Ayala Triangle Gardens

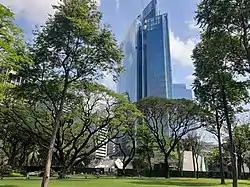
View of Ayala Triangle Gardens North

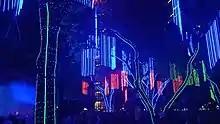
The Gallery of Lights display at the Ayala Triangle Gardens in November 2019.

The Ayala Triangle Gardens is located south of Salcedo Village, a part of barangay Bel-Air by its border with barangays San Lorenzo and Urdaneta. Buildings on the Triangle include the old Makati Stock Exchange Center and Ayala Tower One (home of the Philippine Stock Exchange) along the Ayala Avenue side, the old Nielson Tower that has since been converted into a restaurant, and Ayala Triangle Tower One and Ayala Triangle Tower Two (home of The Shops at Triangle Gardens, an Ayala Mall) at the intersection of Makati Avenue and Paseo de Roxas.